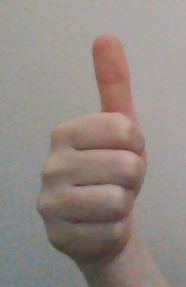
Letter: aleff